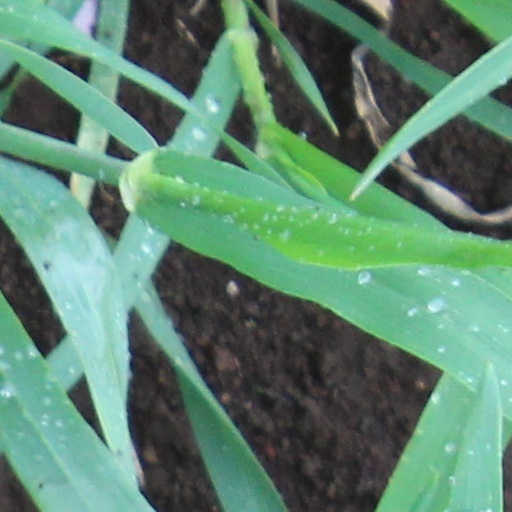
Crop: wheat